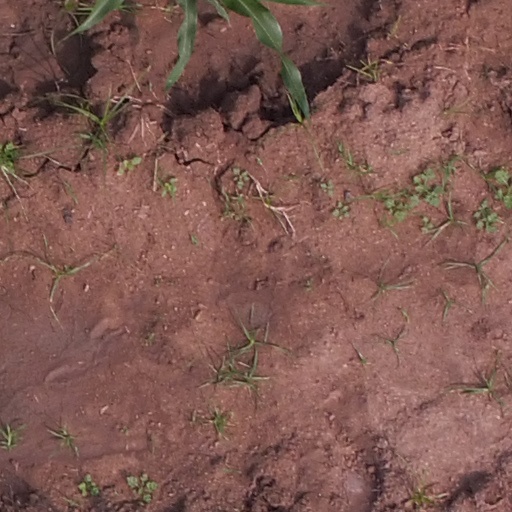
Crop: maize; corn